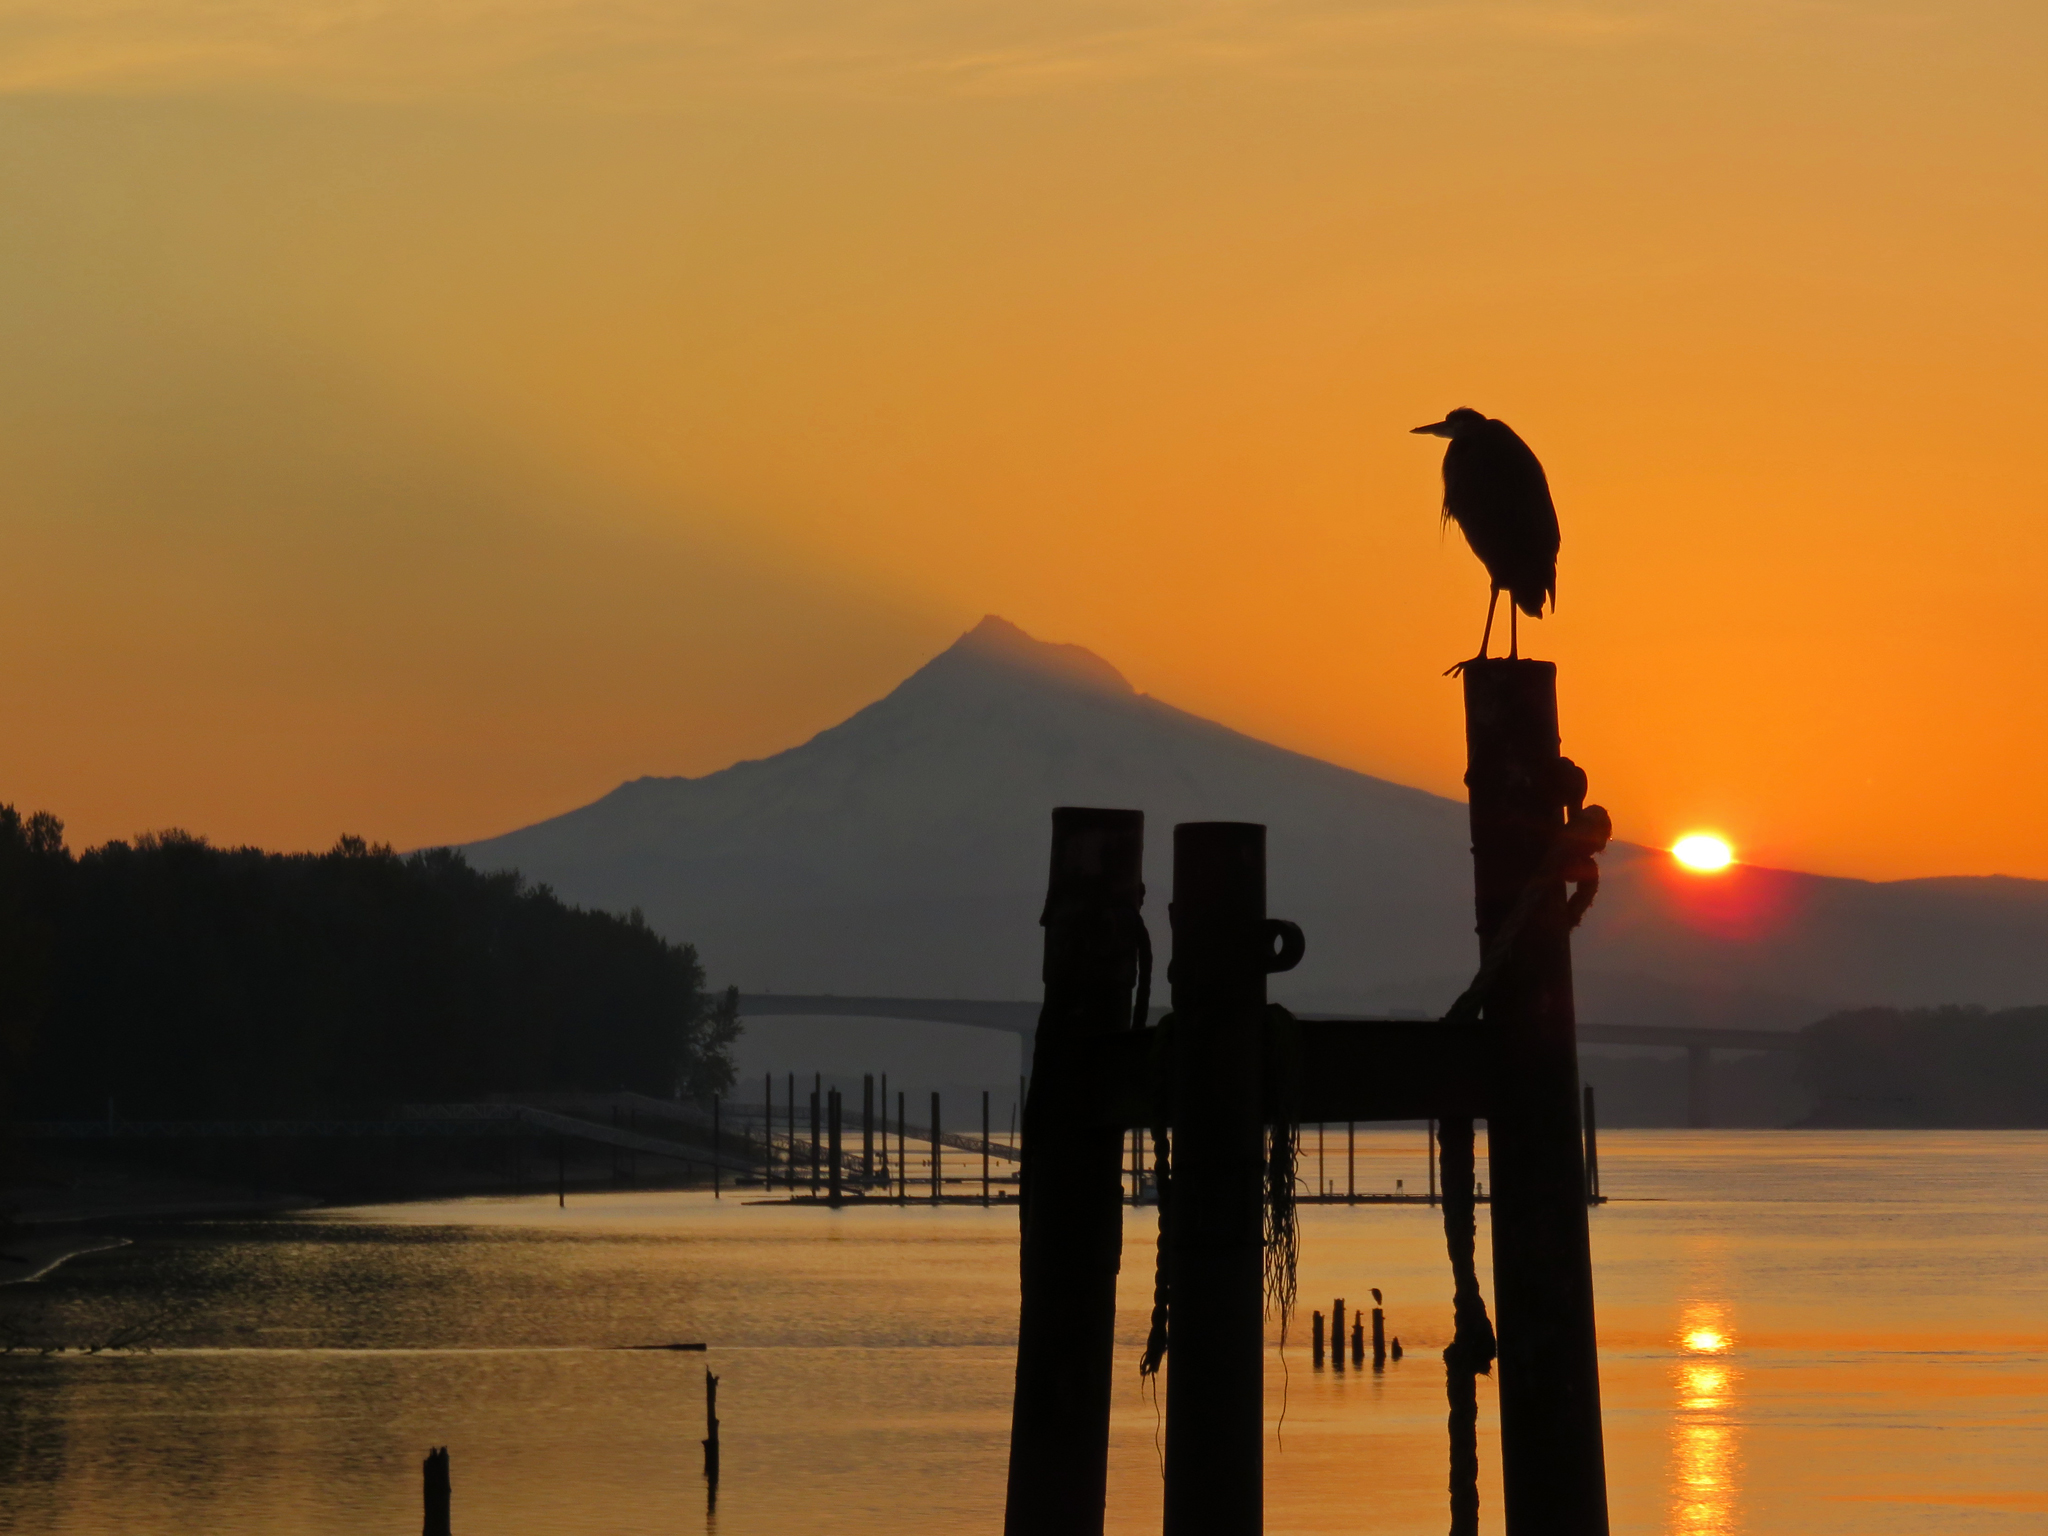
sky, sunset, sunrise, evening, morning, dusk, afterglow, bird, sea, calm, silhouette, horizon, wildlife, sun, seabird, dawn, lake